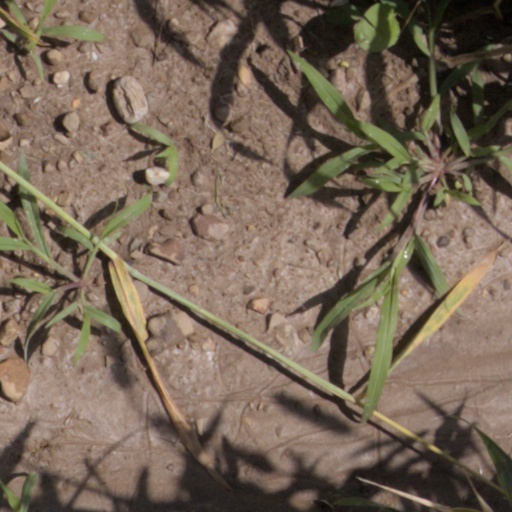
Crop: wheat